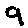
Label: 9